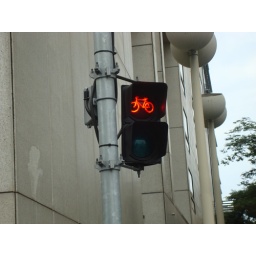
This is a close-up of the bike light. When it is &amp;quot;go&amp;quot; the green bike lights up in the bottom half.